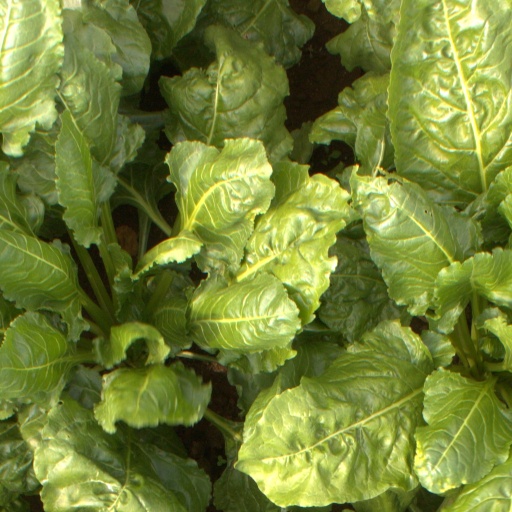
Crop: sugar beet